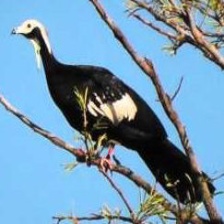
Species: BLUE THROATED PIPING GUAN
Scientific name: PIPILE CUMANENSIS